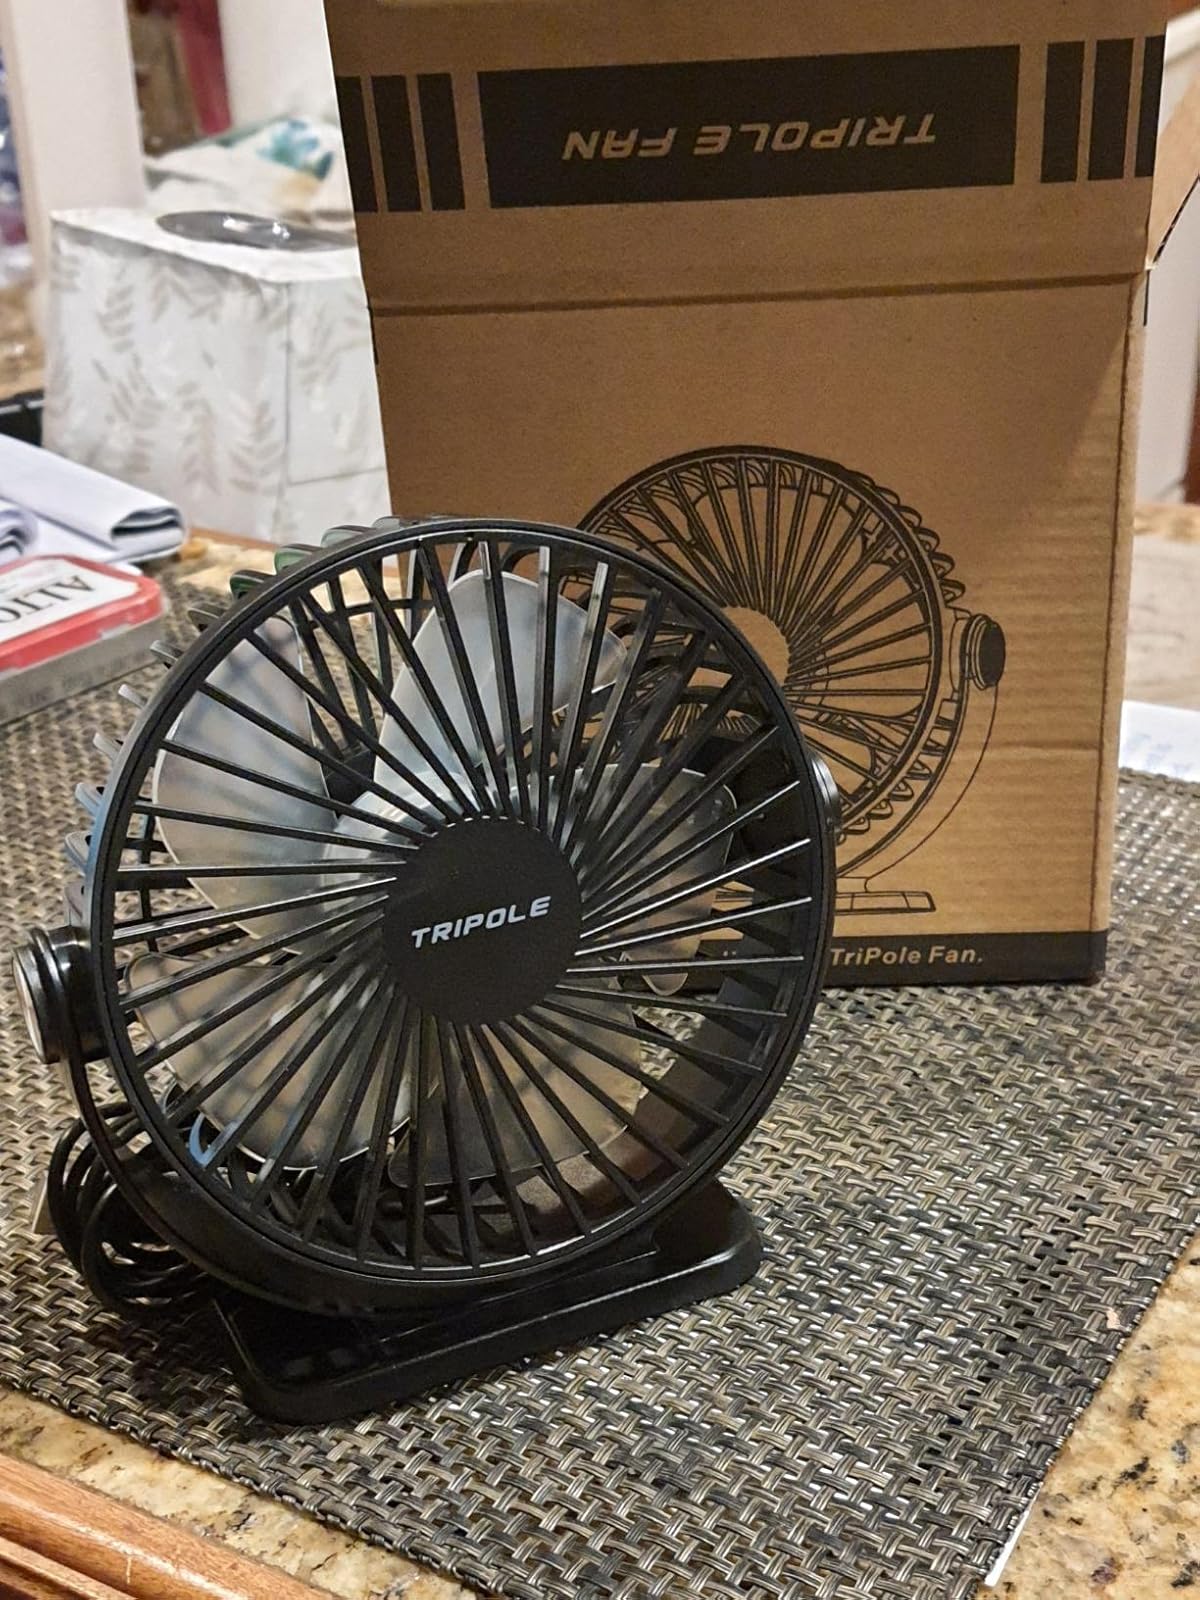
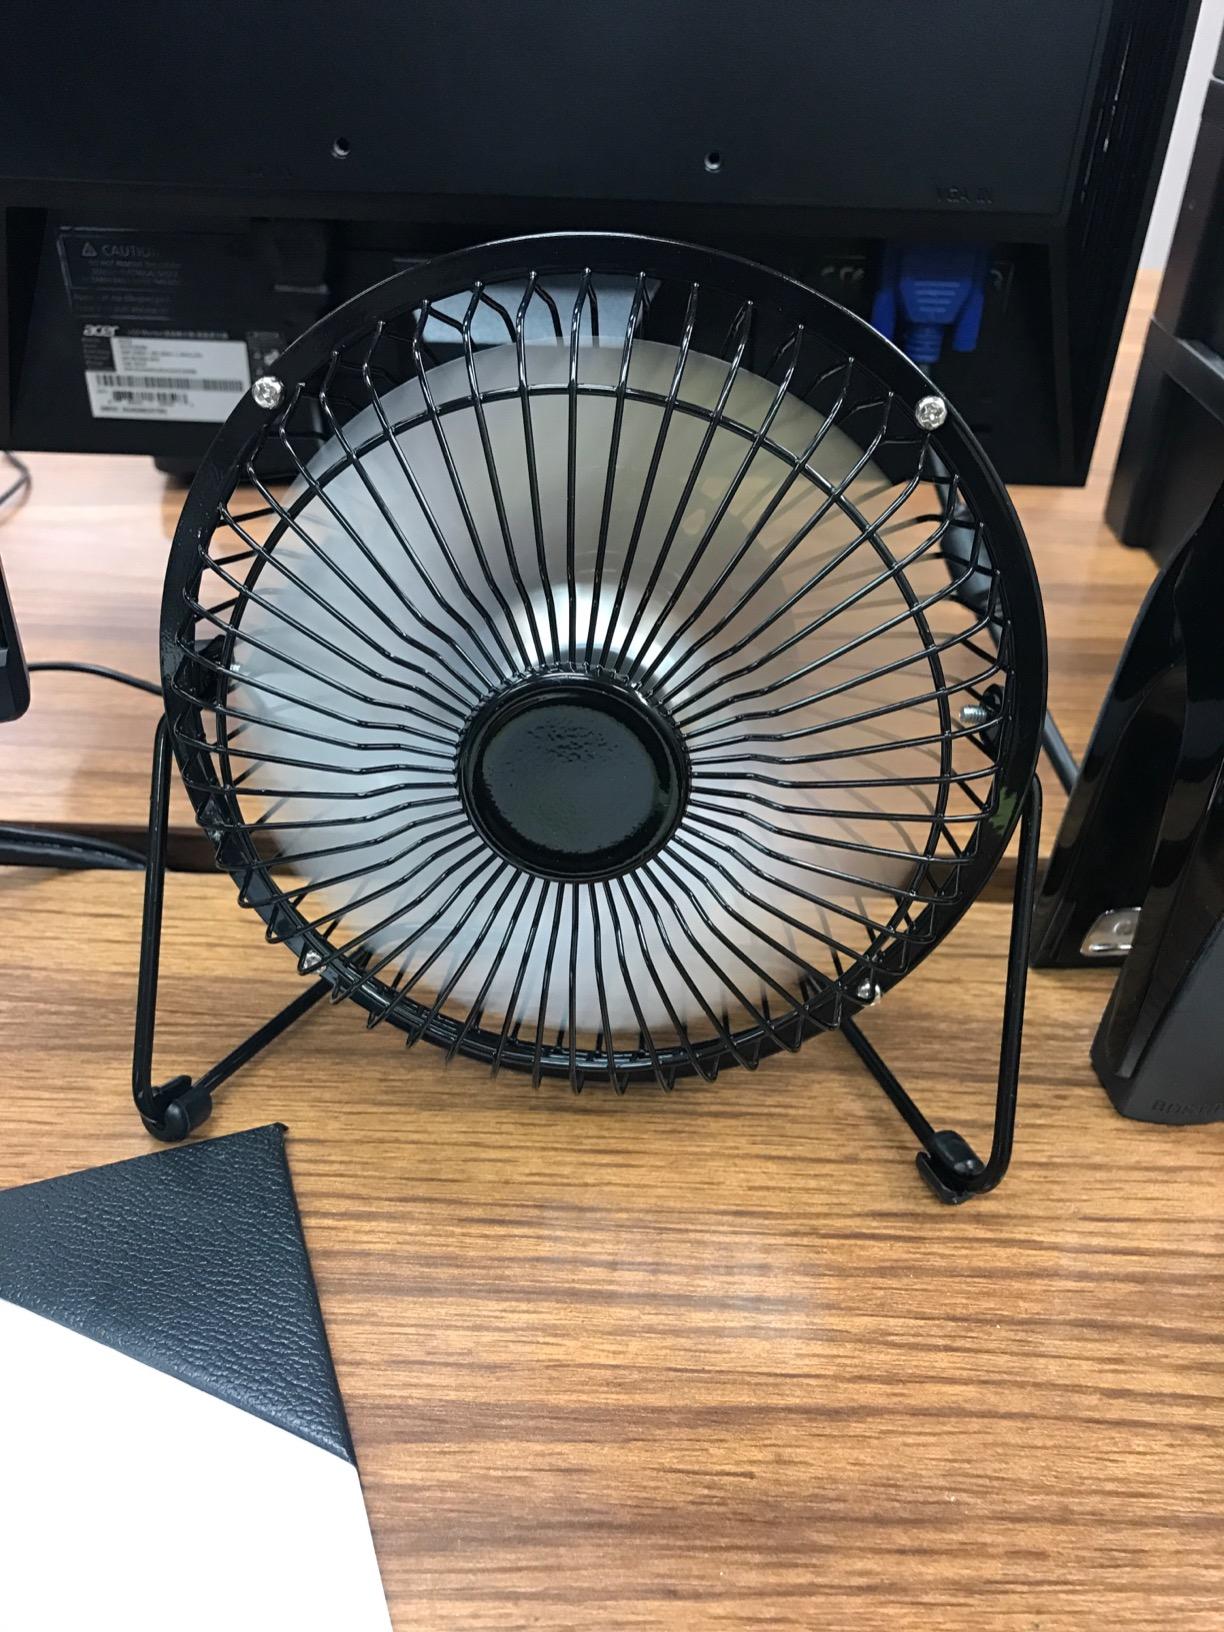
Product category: fan
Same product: no